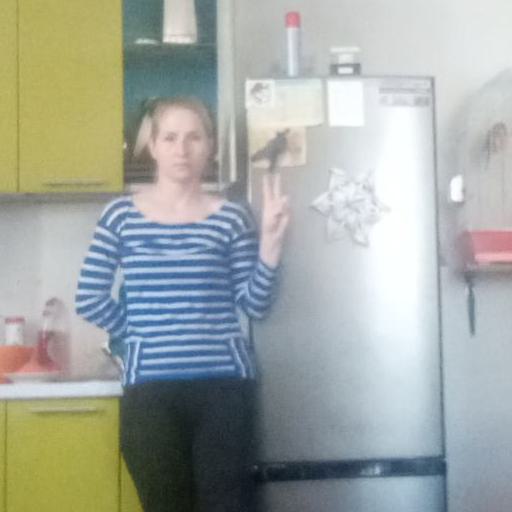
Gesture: peace